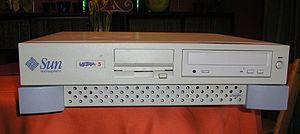
Le Sun Ultra 5 est un ordinateur personnel d'entrée de gamme fabriqué à la fin des années 1990 — par Sun Microsystems.